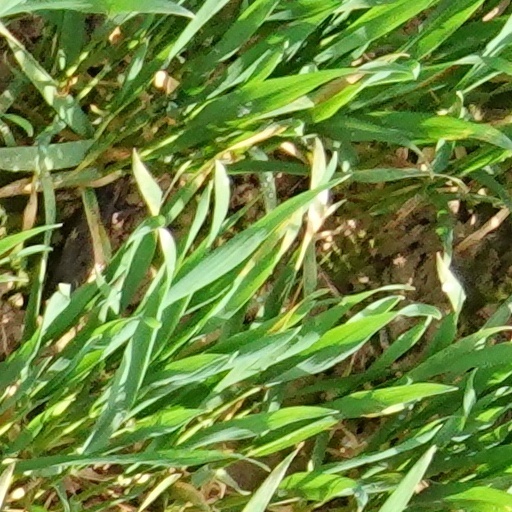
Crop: wheat